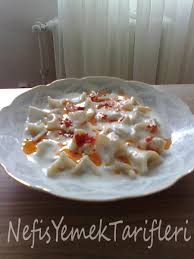
Yemek: manti